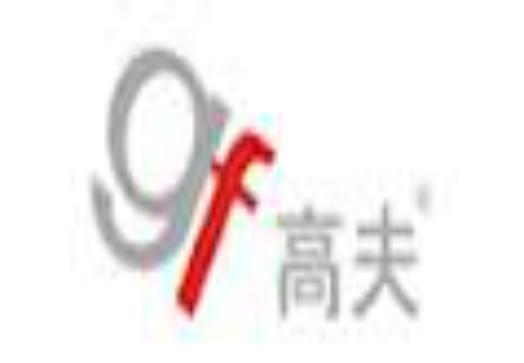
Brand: GF
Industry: Necessities